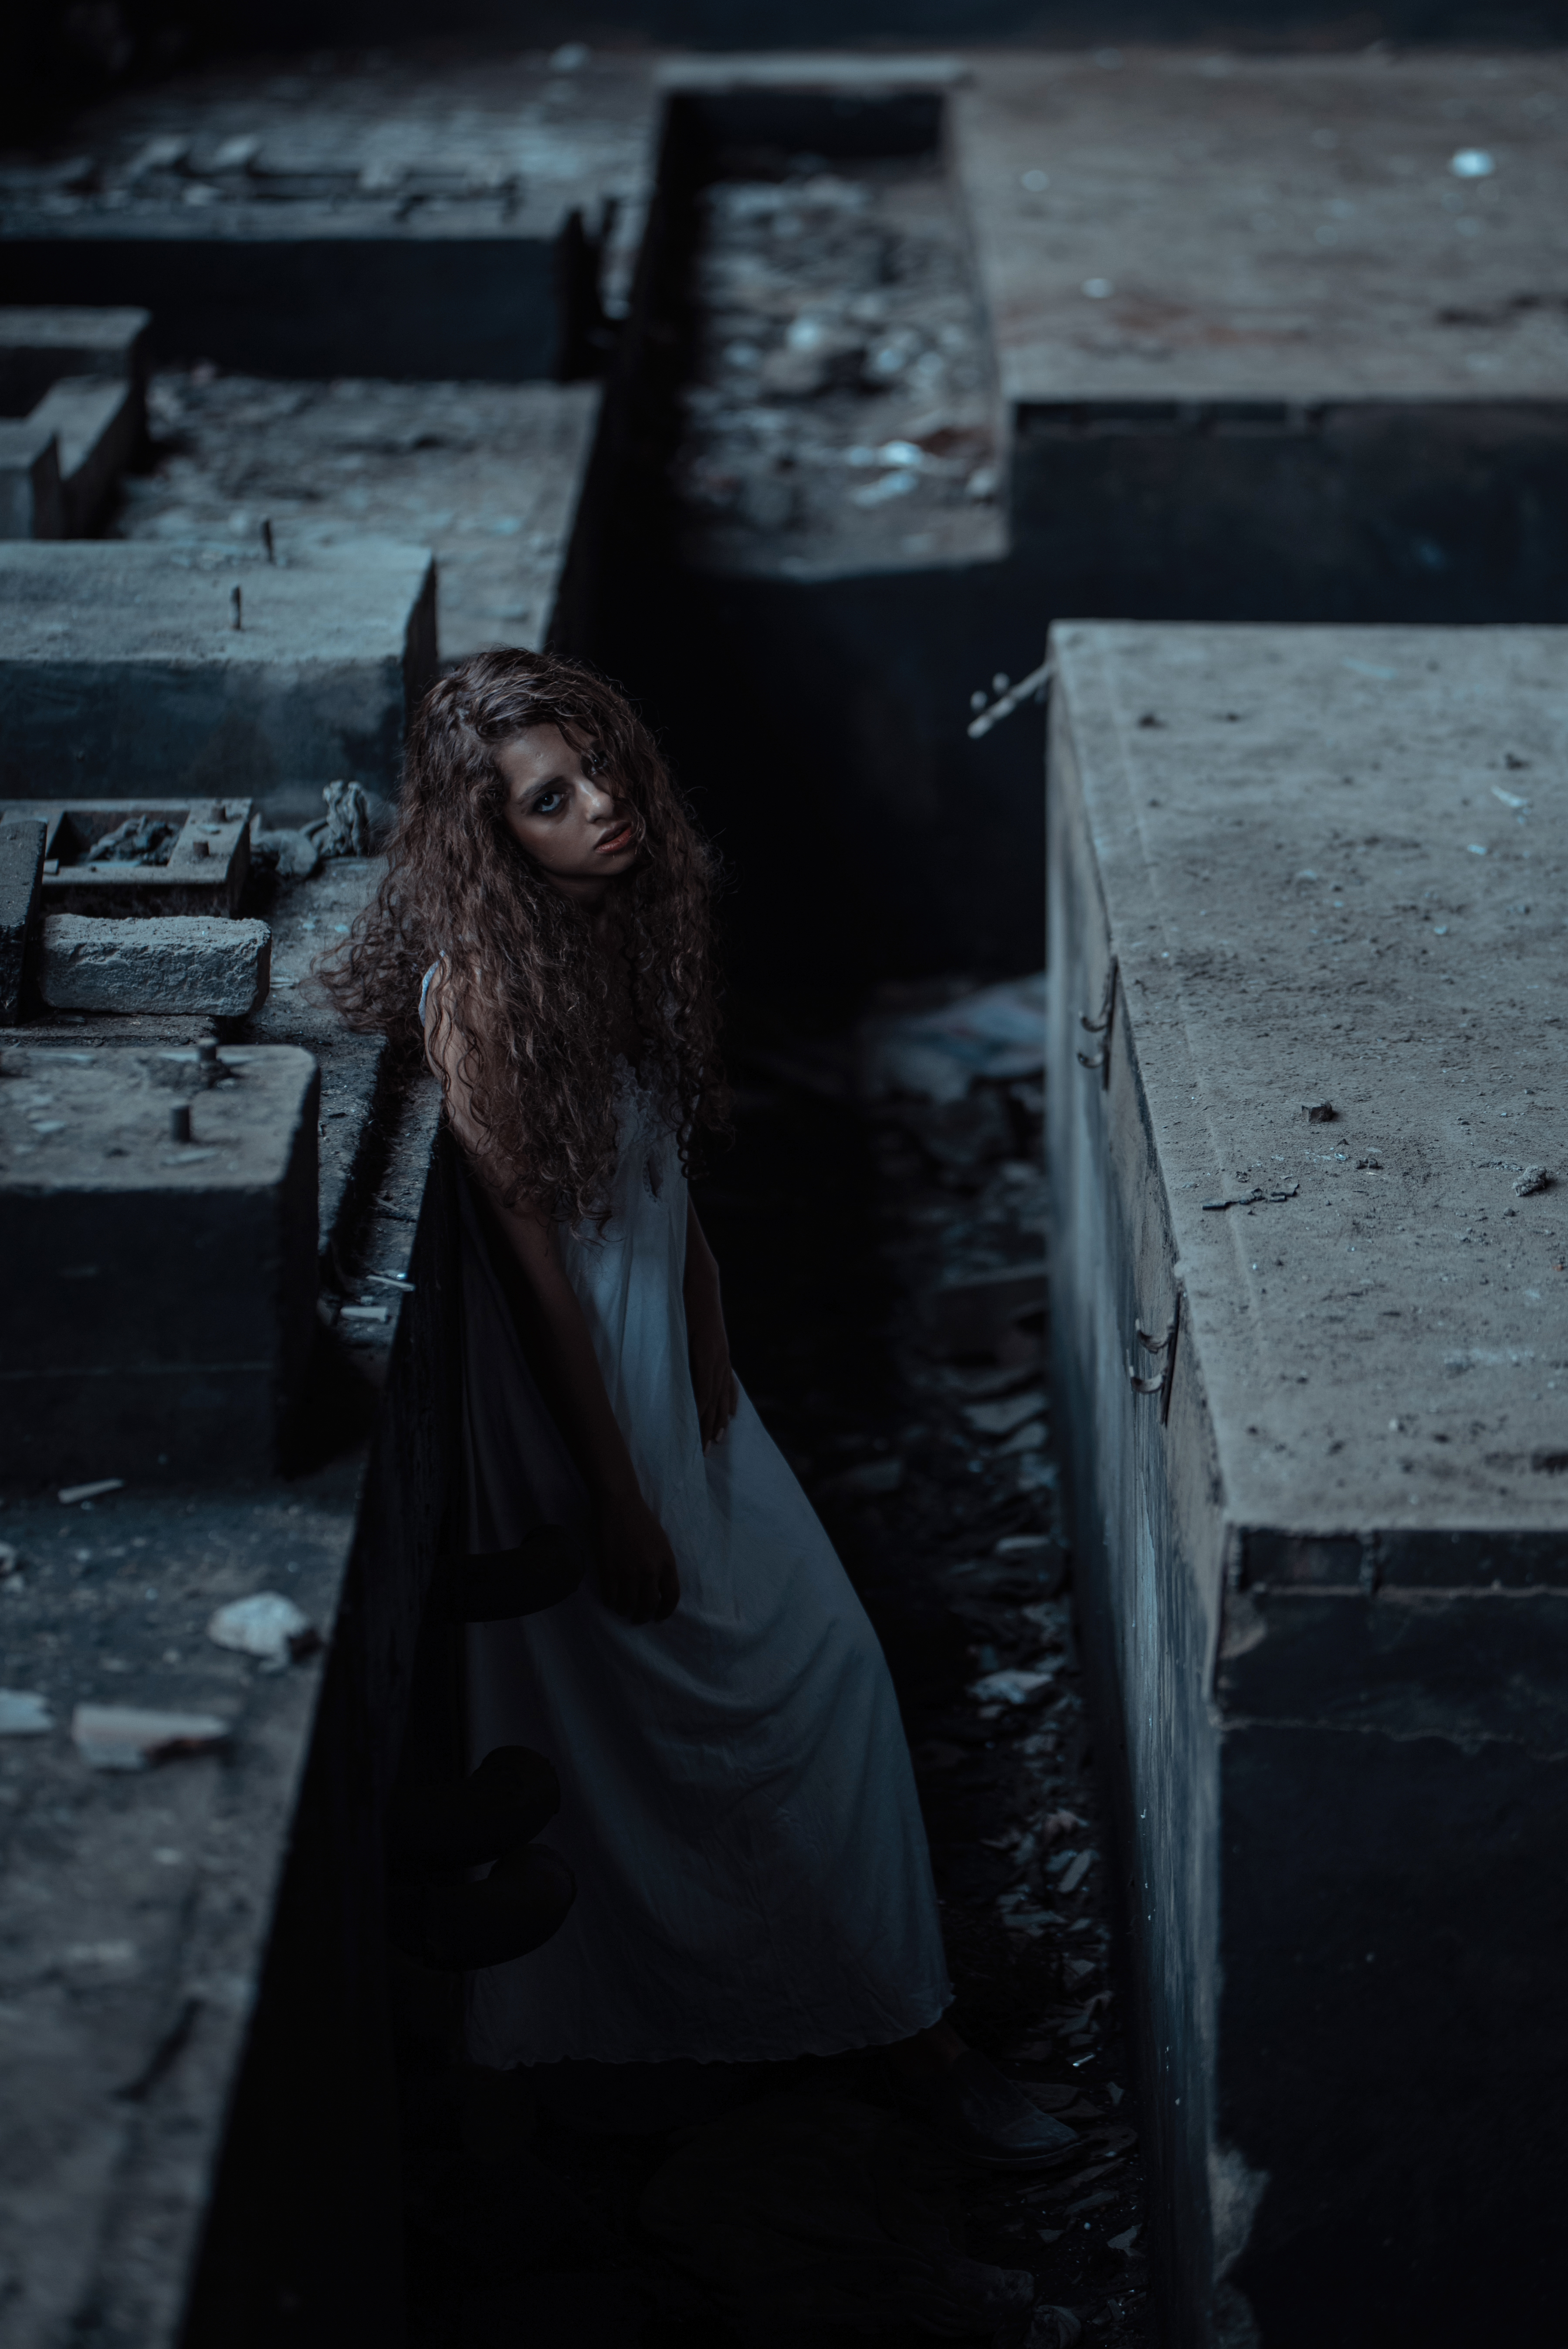
light, white, color, shadow, darkness, black, monochrome